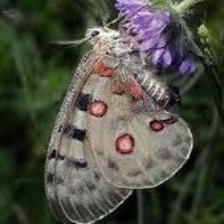
Species: APPOLLO